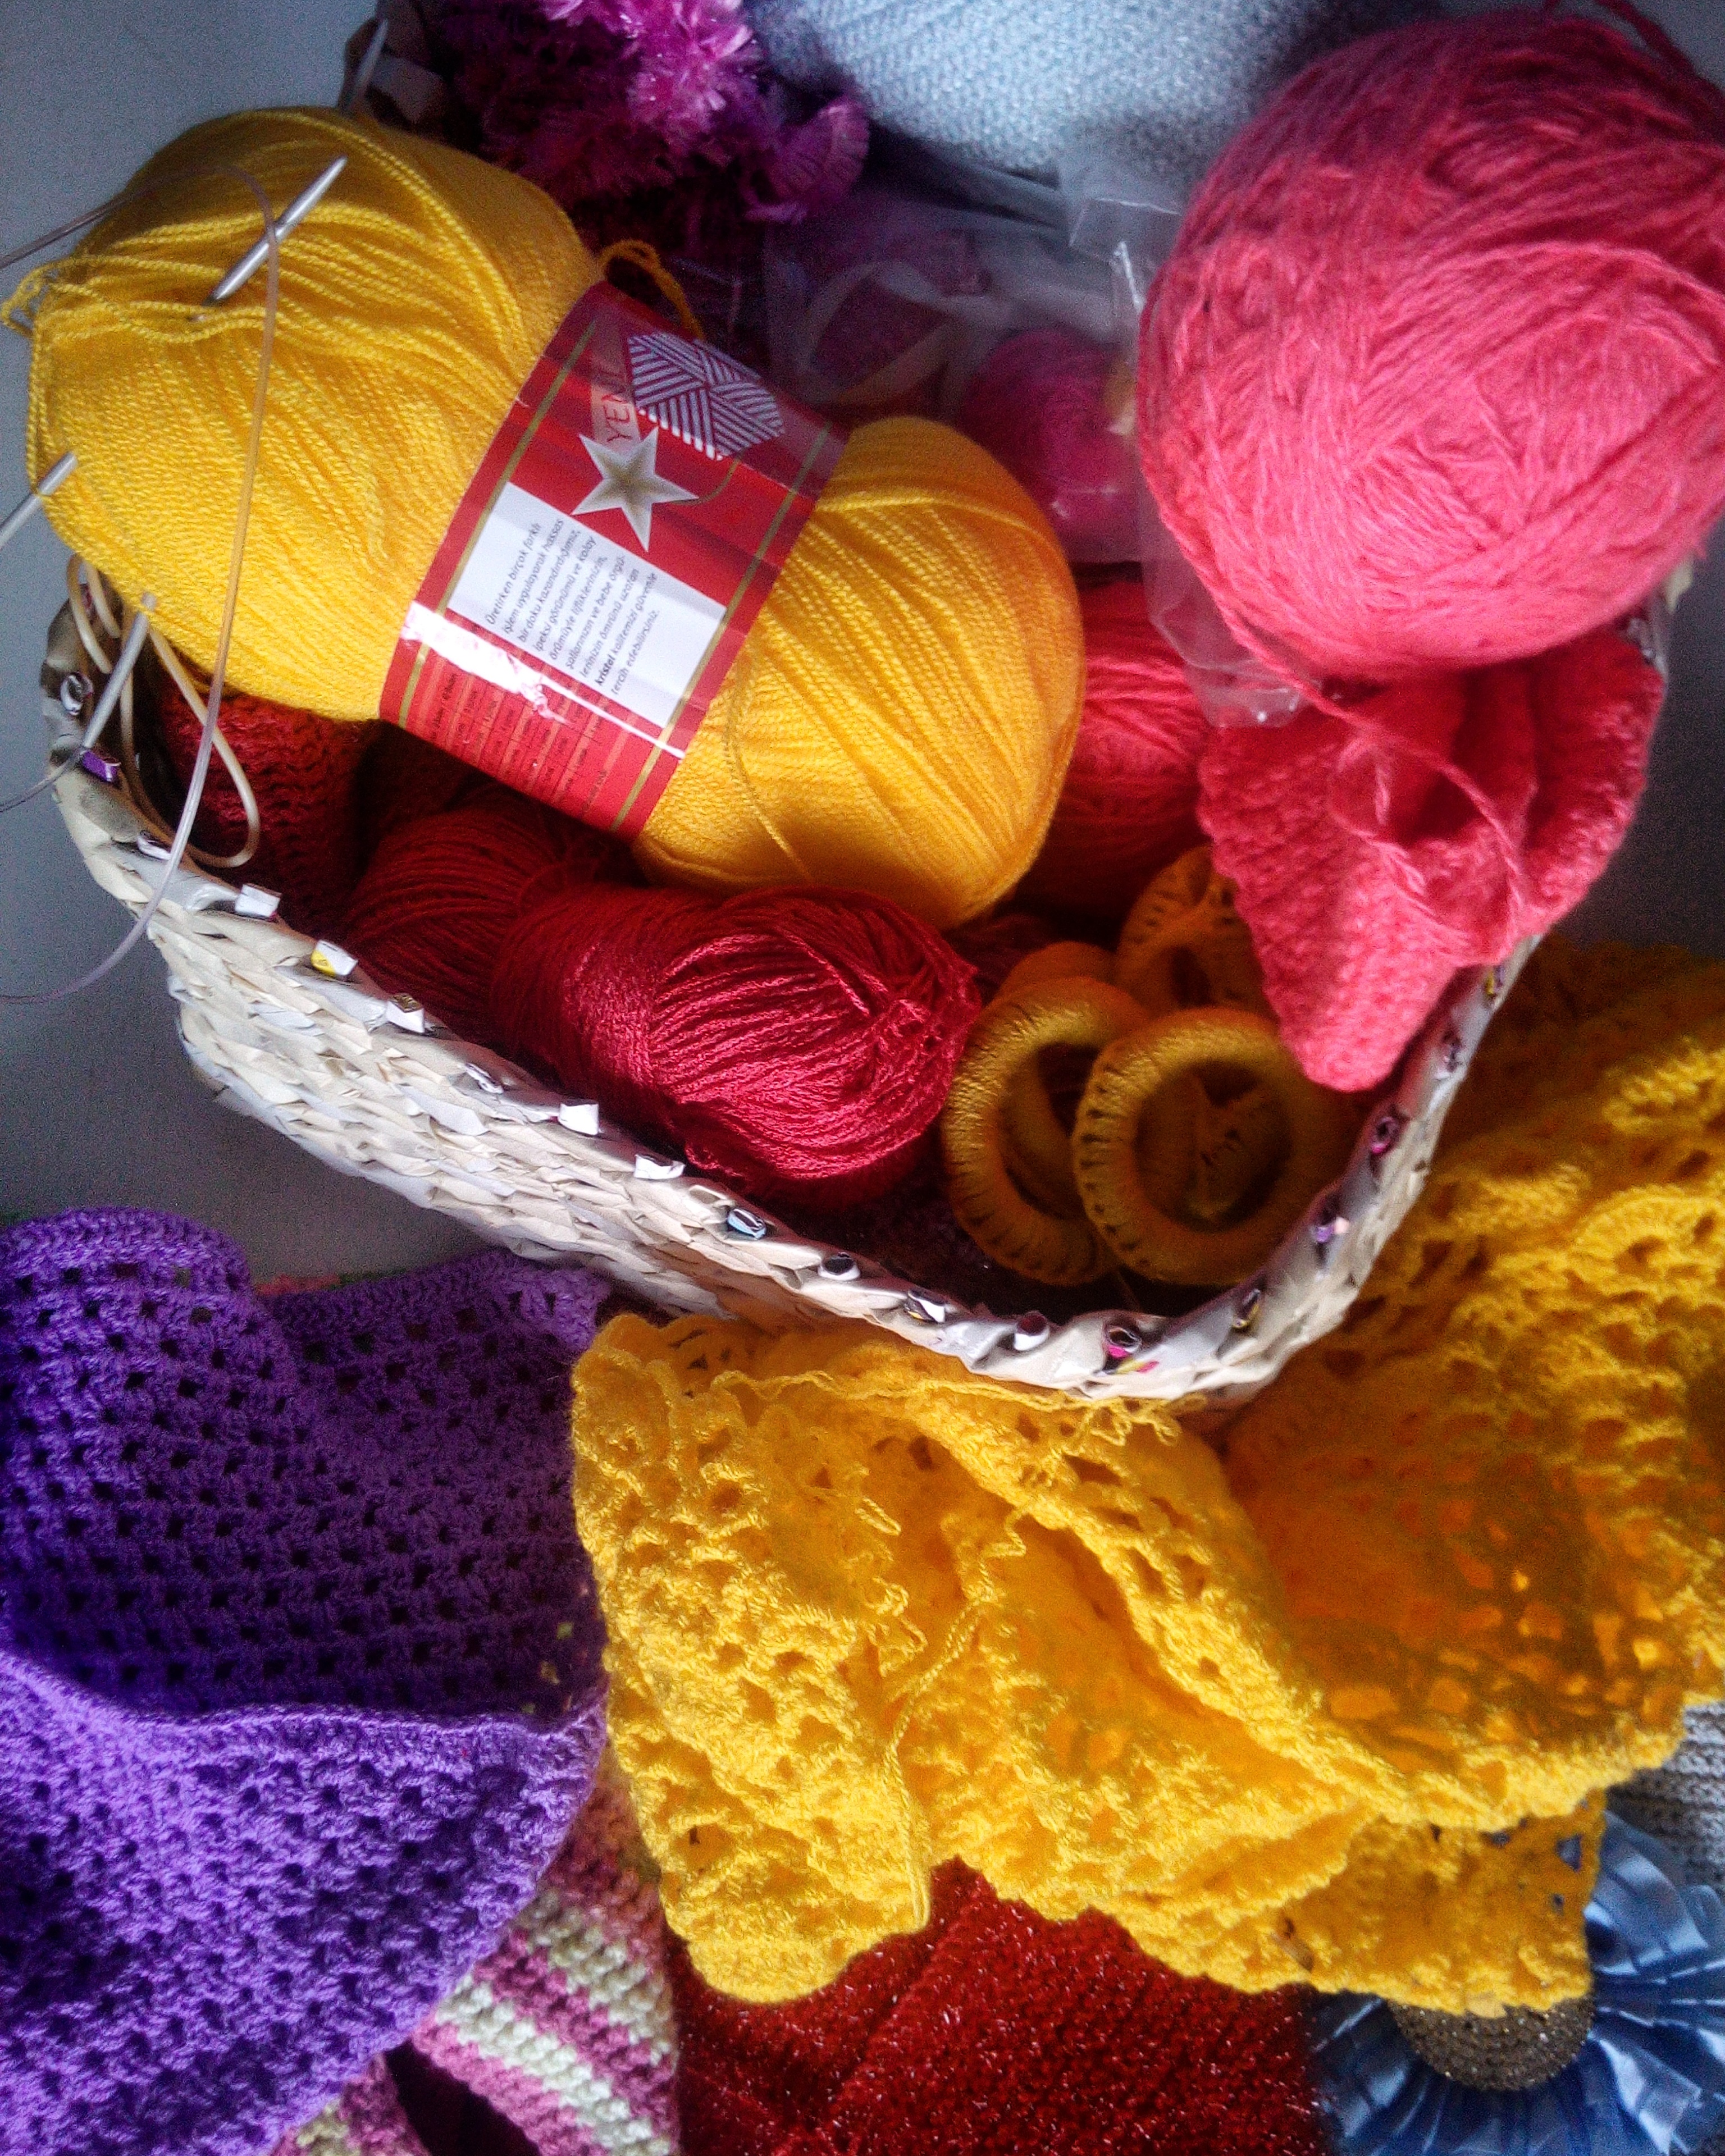
knitting, thread, needlework, purple, textile, wool, magenta, woolen, crochet, material, petal